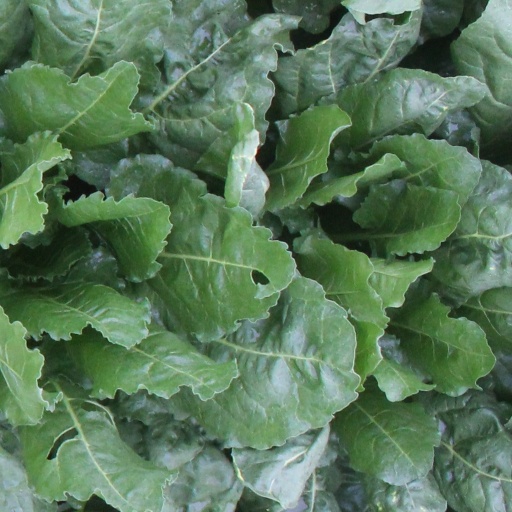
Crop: sugar beet